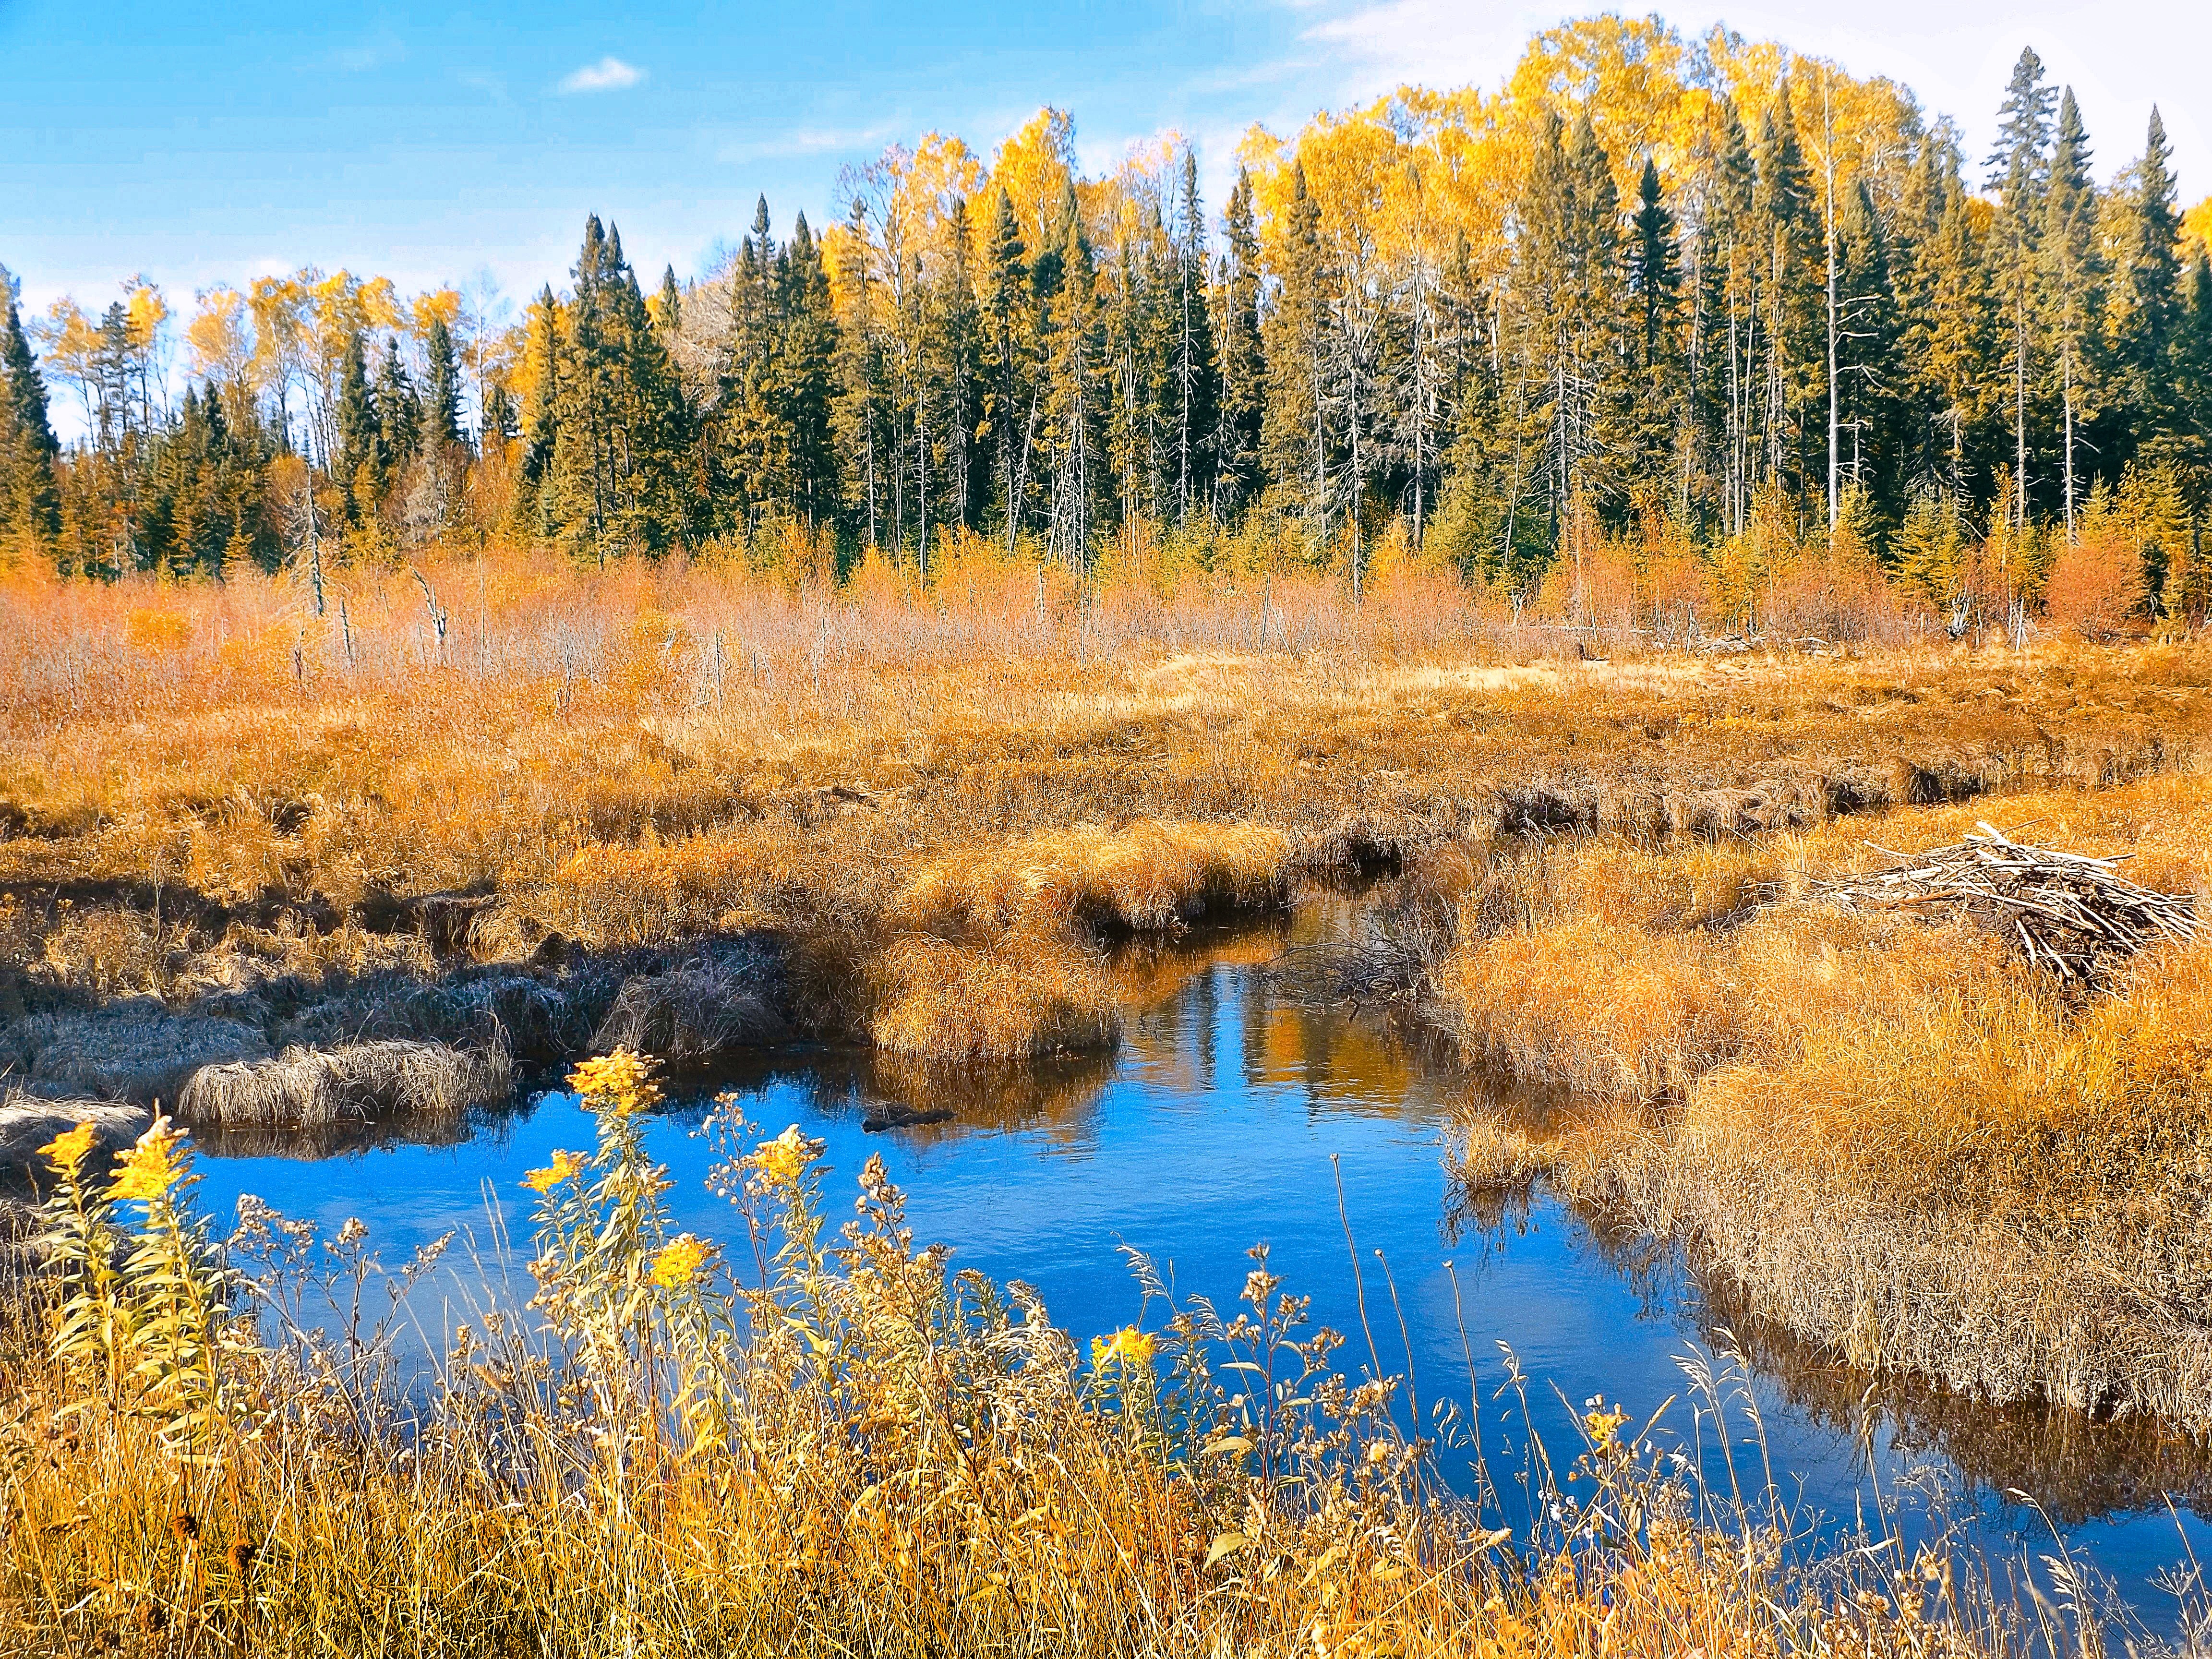
landscape, tree, nature, forest, grass, marsh, swamp, wilderness, mountain, meadow, prairie, leaf, flower, lake, frost, river, pond, wild, environment, stream, golden, reflection, tranquil, autumn, scenery, season, wildflower, grassland, wetland, bog, woodland, habitat, ecosystem, tundra, biome, natural environment, grass family